New York City Landmarks Preservation Commission

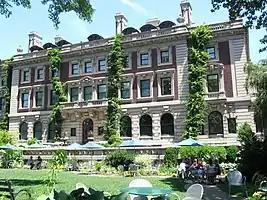
Before the LPC was founded, buildings such as the Andrew Carnegie Mansion were preserved largely based on individual or group advocacy.

The New York Landmarks Preservation Foundation is a not-for-profit organization, established in 1980 to support the Commission. They sponsor plaques, historic district signs, and street signs.